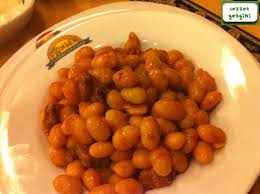
Yemek: kuru_fasulye